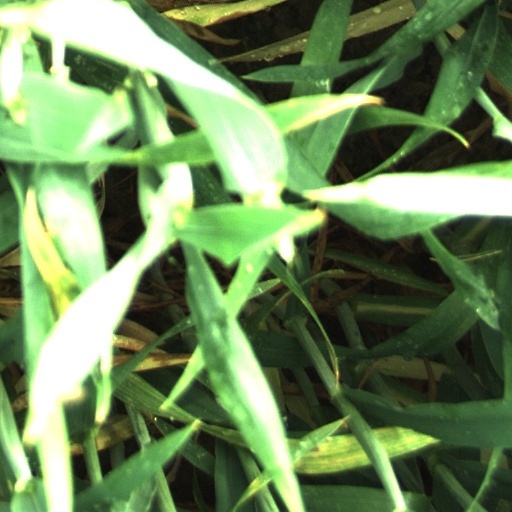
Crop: wheat